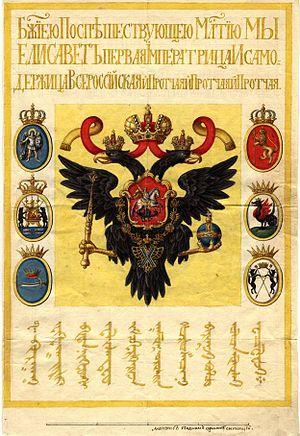
L'oïrate est une langue mongole parlée en Mongolie et en Chine et en Russie, dans la république de Kalmoukie, principalement par les Oïrats. Elle est divisée en un grand nombre de dialectes.
Le Khanat kalmouk de basse Volga, est un khanat, établi de 1630 à 1771 par les Kalmouks, des Mongols oïrats torguts. Le territoire est dans les environs de l'actuelle Kalmoukie.
Le peuple Torgut, est un groupe ethnique mongol de la région autonome du Xinjiang en Chine, ainsi qu'en Kalmoukie, à l'ouest de la fédération de Russie ou ils sont appelés Kalmouks.